Supermassive black hole

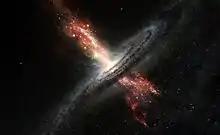
An artist's impression of stars born in winds from supermassive black holes.

There is a natural upper limit to how large supermassive black holes can grow. Supermassive black holes in any quasar or active galactic nucleus (AGN) appear to have a theoretical upper limit of physically around for typical parameters, as anything above this slows growth down to a crawl (the slowdown tends to start around ) and causes the unstable accretion disk surrounding the black hole to coalesce into stars that orbit it. A study concluded that the radius of the innermost stable circular orbit (ISCO) for SMBH masses above this limit exceeds the self-gravity radius, making disc formation no longer possible.